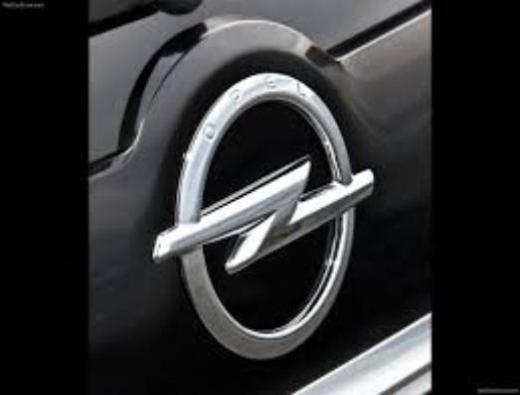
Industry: Transportation